Colored gold

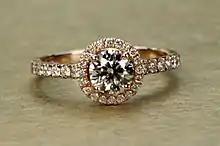
Rose gold diamond engagement ring

Rose gold is a gold-copper alloy widely used for specialized jewelry. Rose gold, also known as pink gold and red gold, was popular in Russia at the beginning of the 19th century, and was also known as Russian gold. Rose gold jewelry is becoming more popular in the 21st century, and is commonly used for wedding rings, bracelets, and other jewelry.